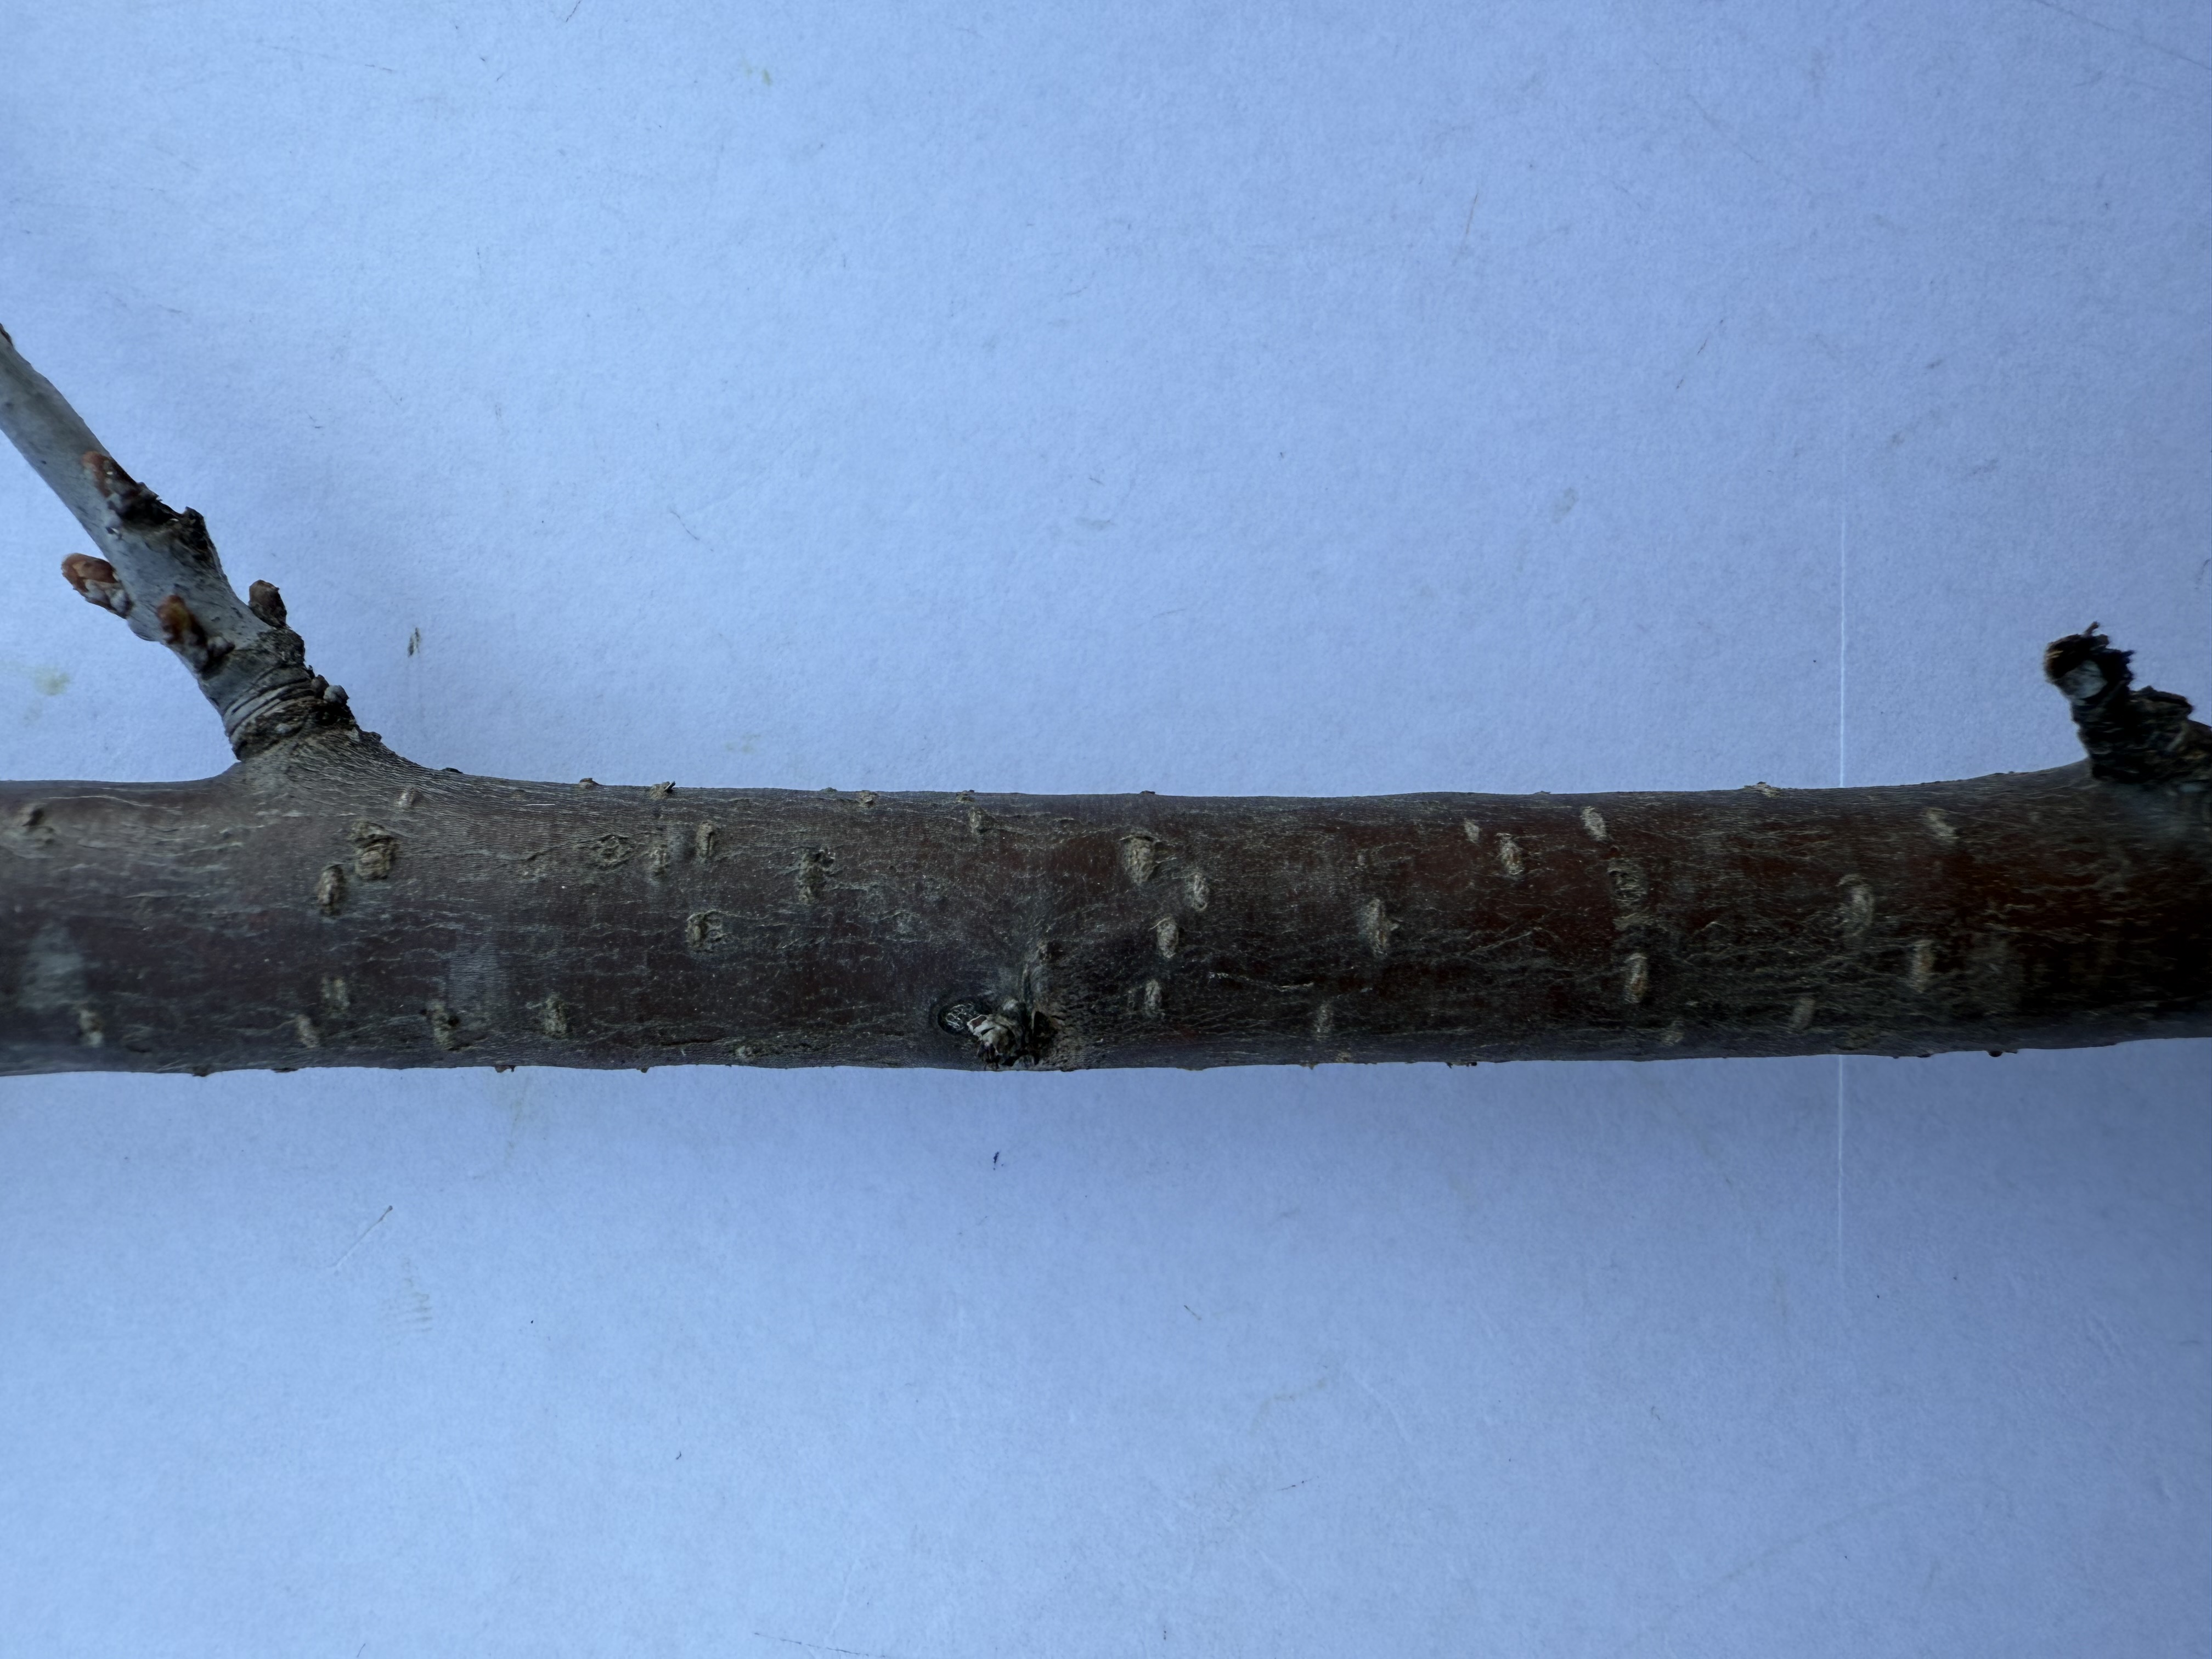
Variety: Sour Cherry